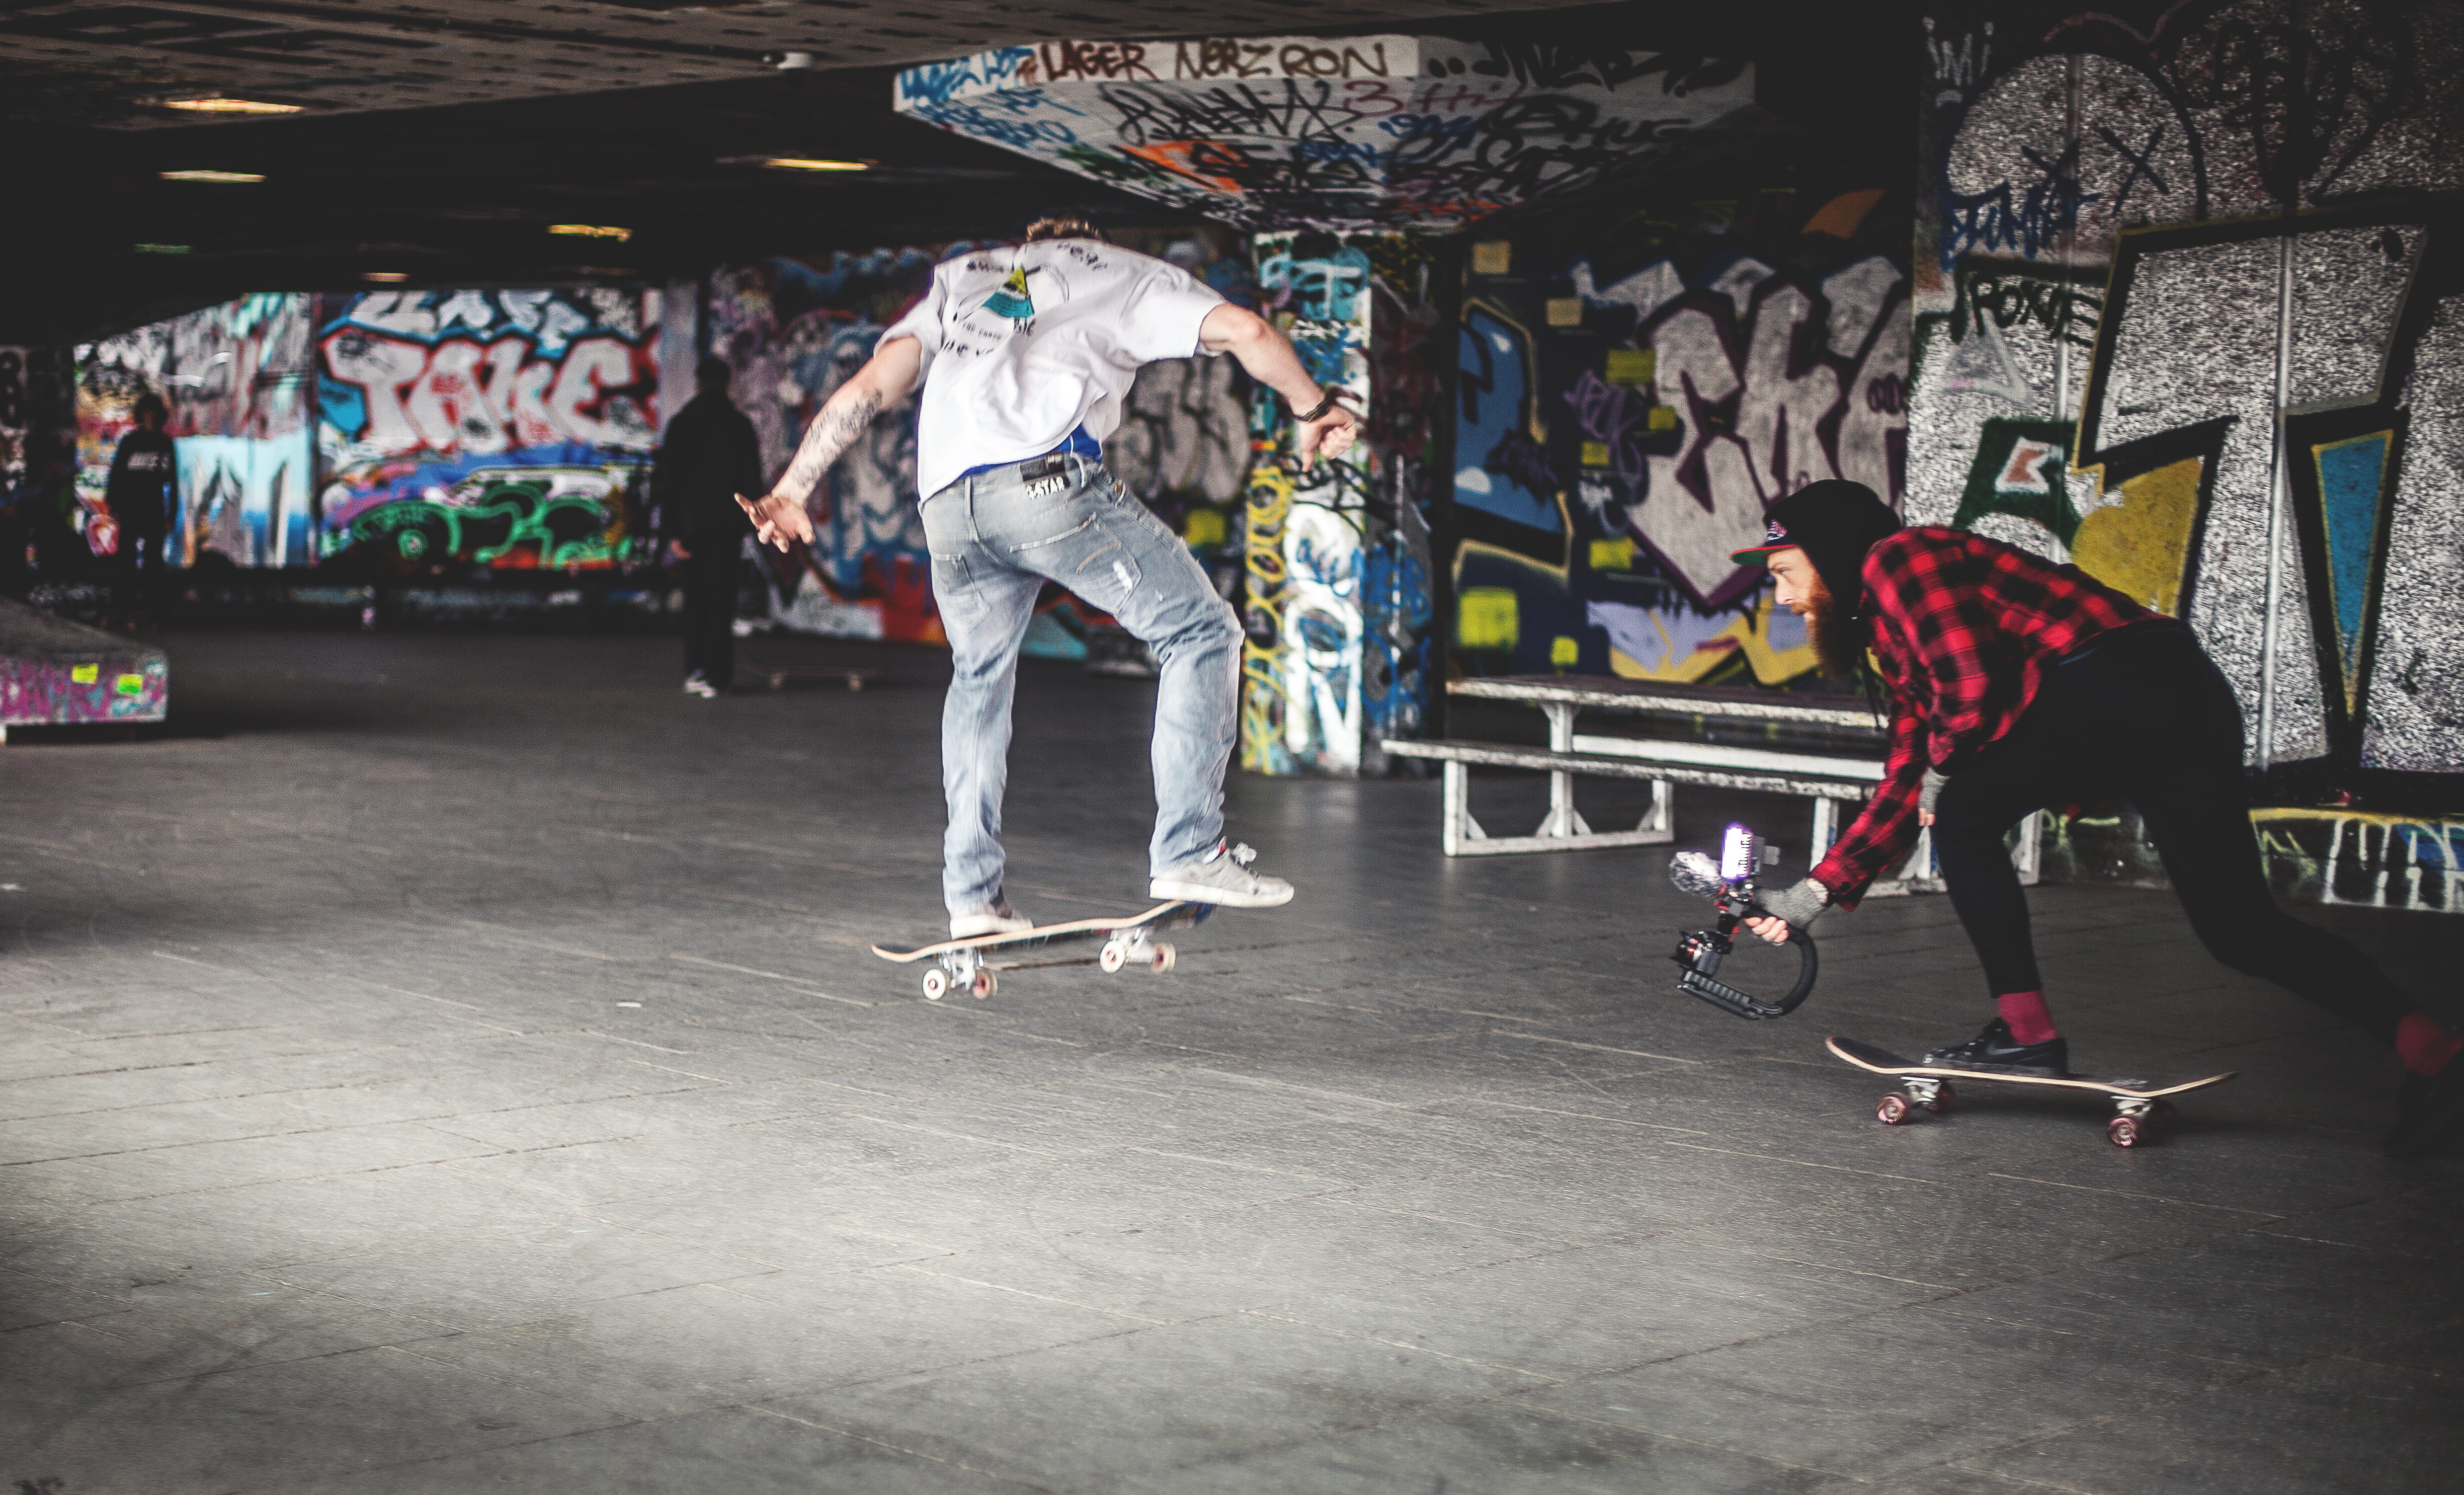
people, sport, skateboard, skateboarding, men, sports, skating, skateboarding equipment and supplies